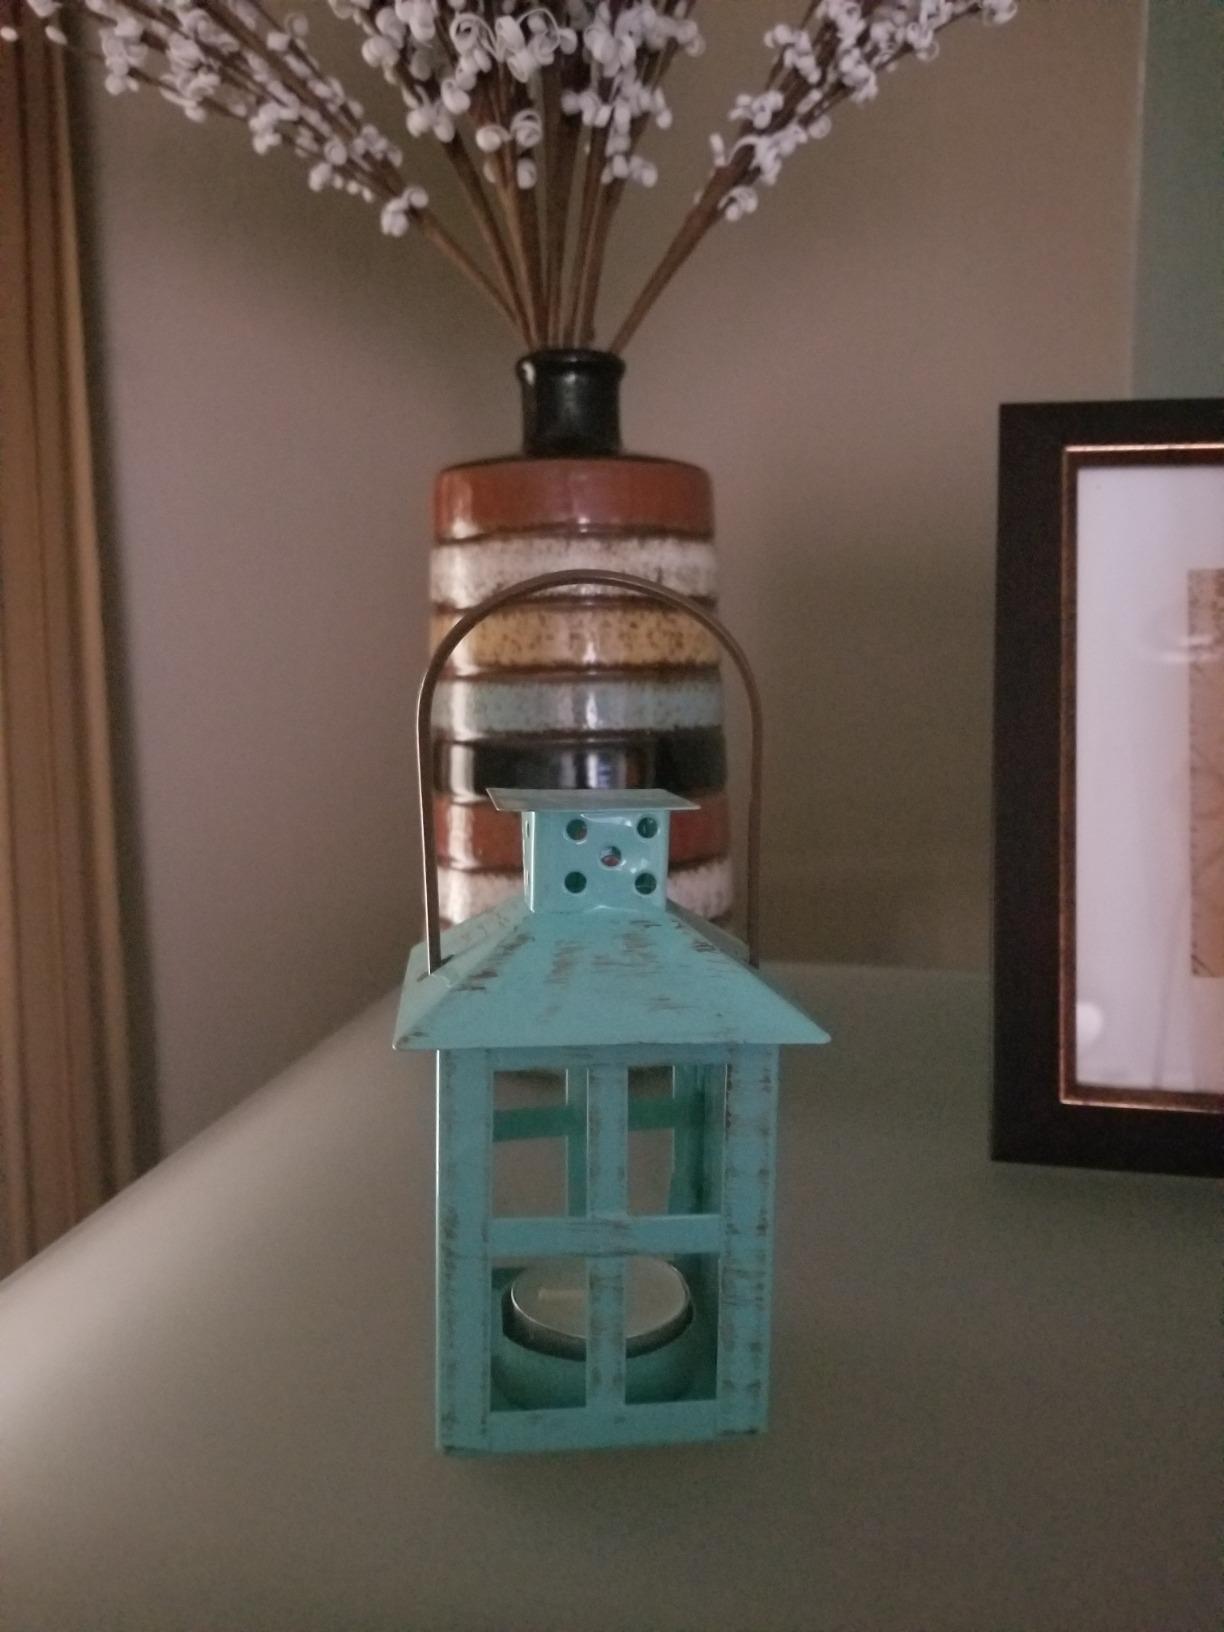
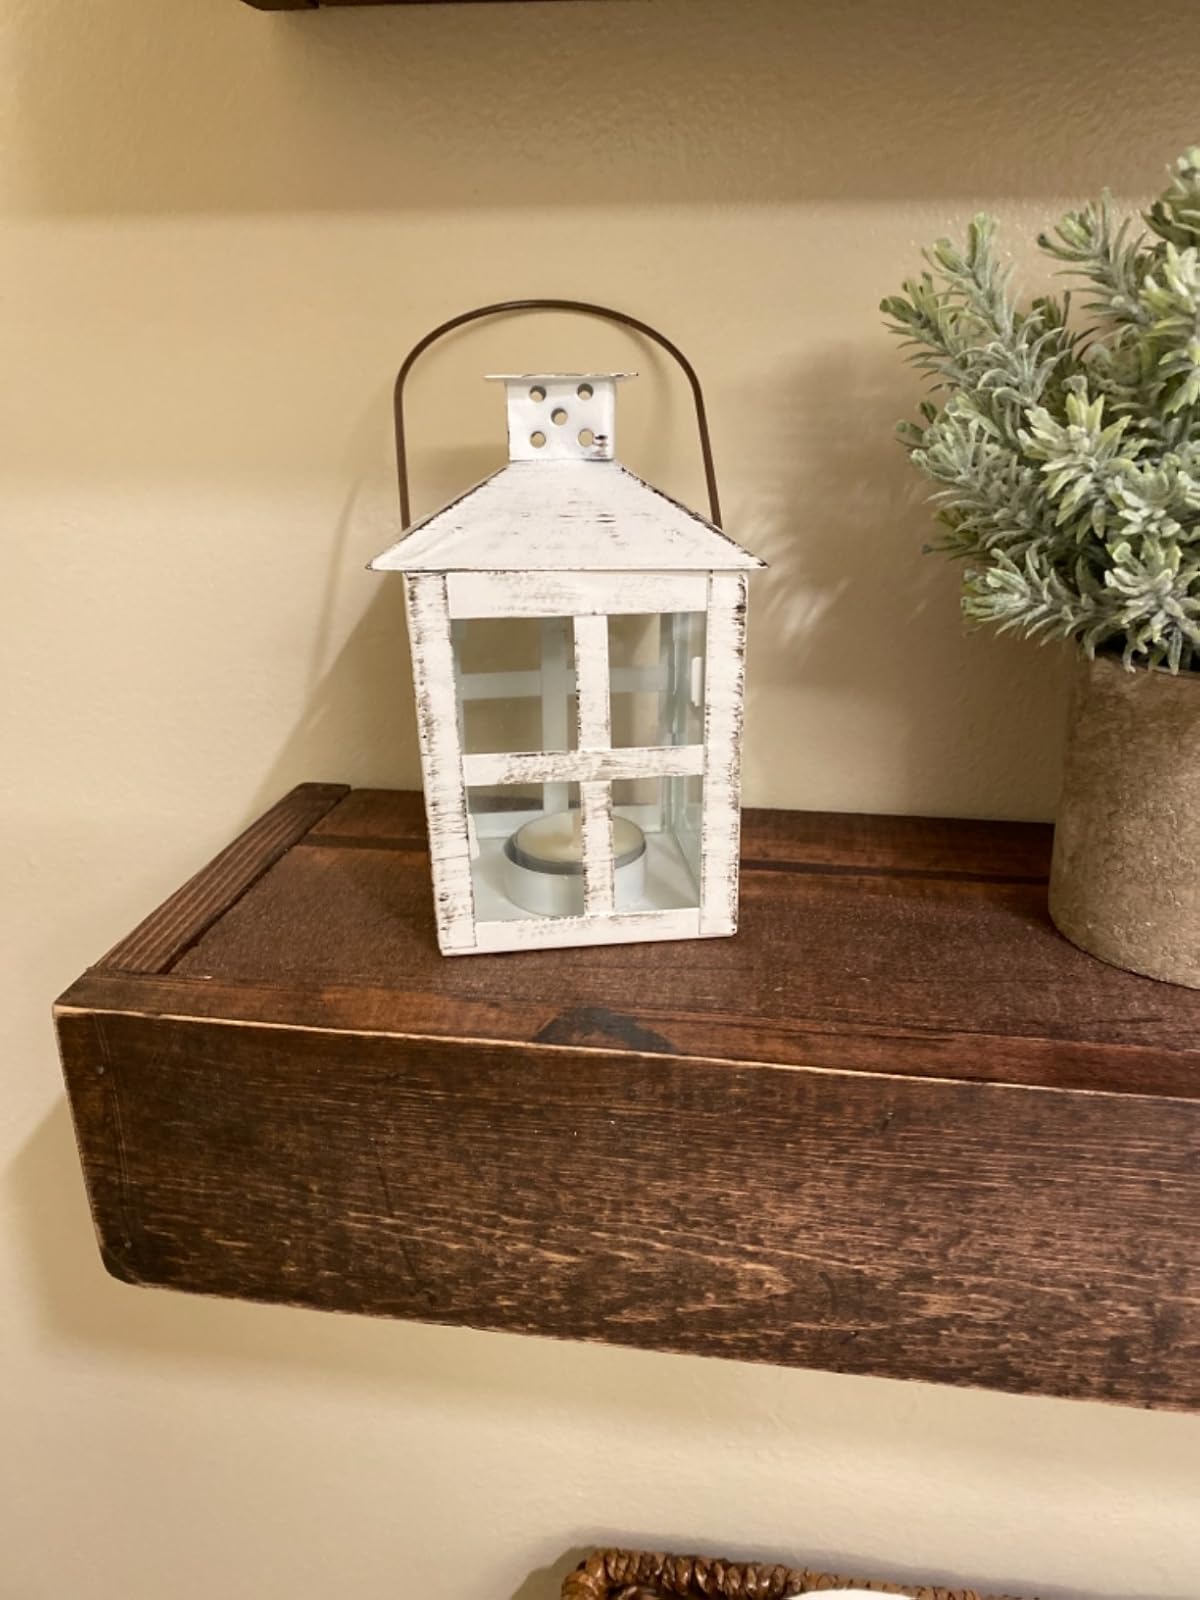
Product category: lantern
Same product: no